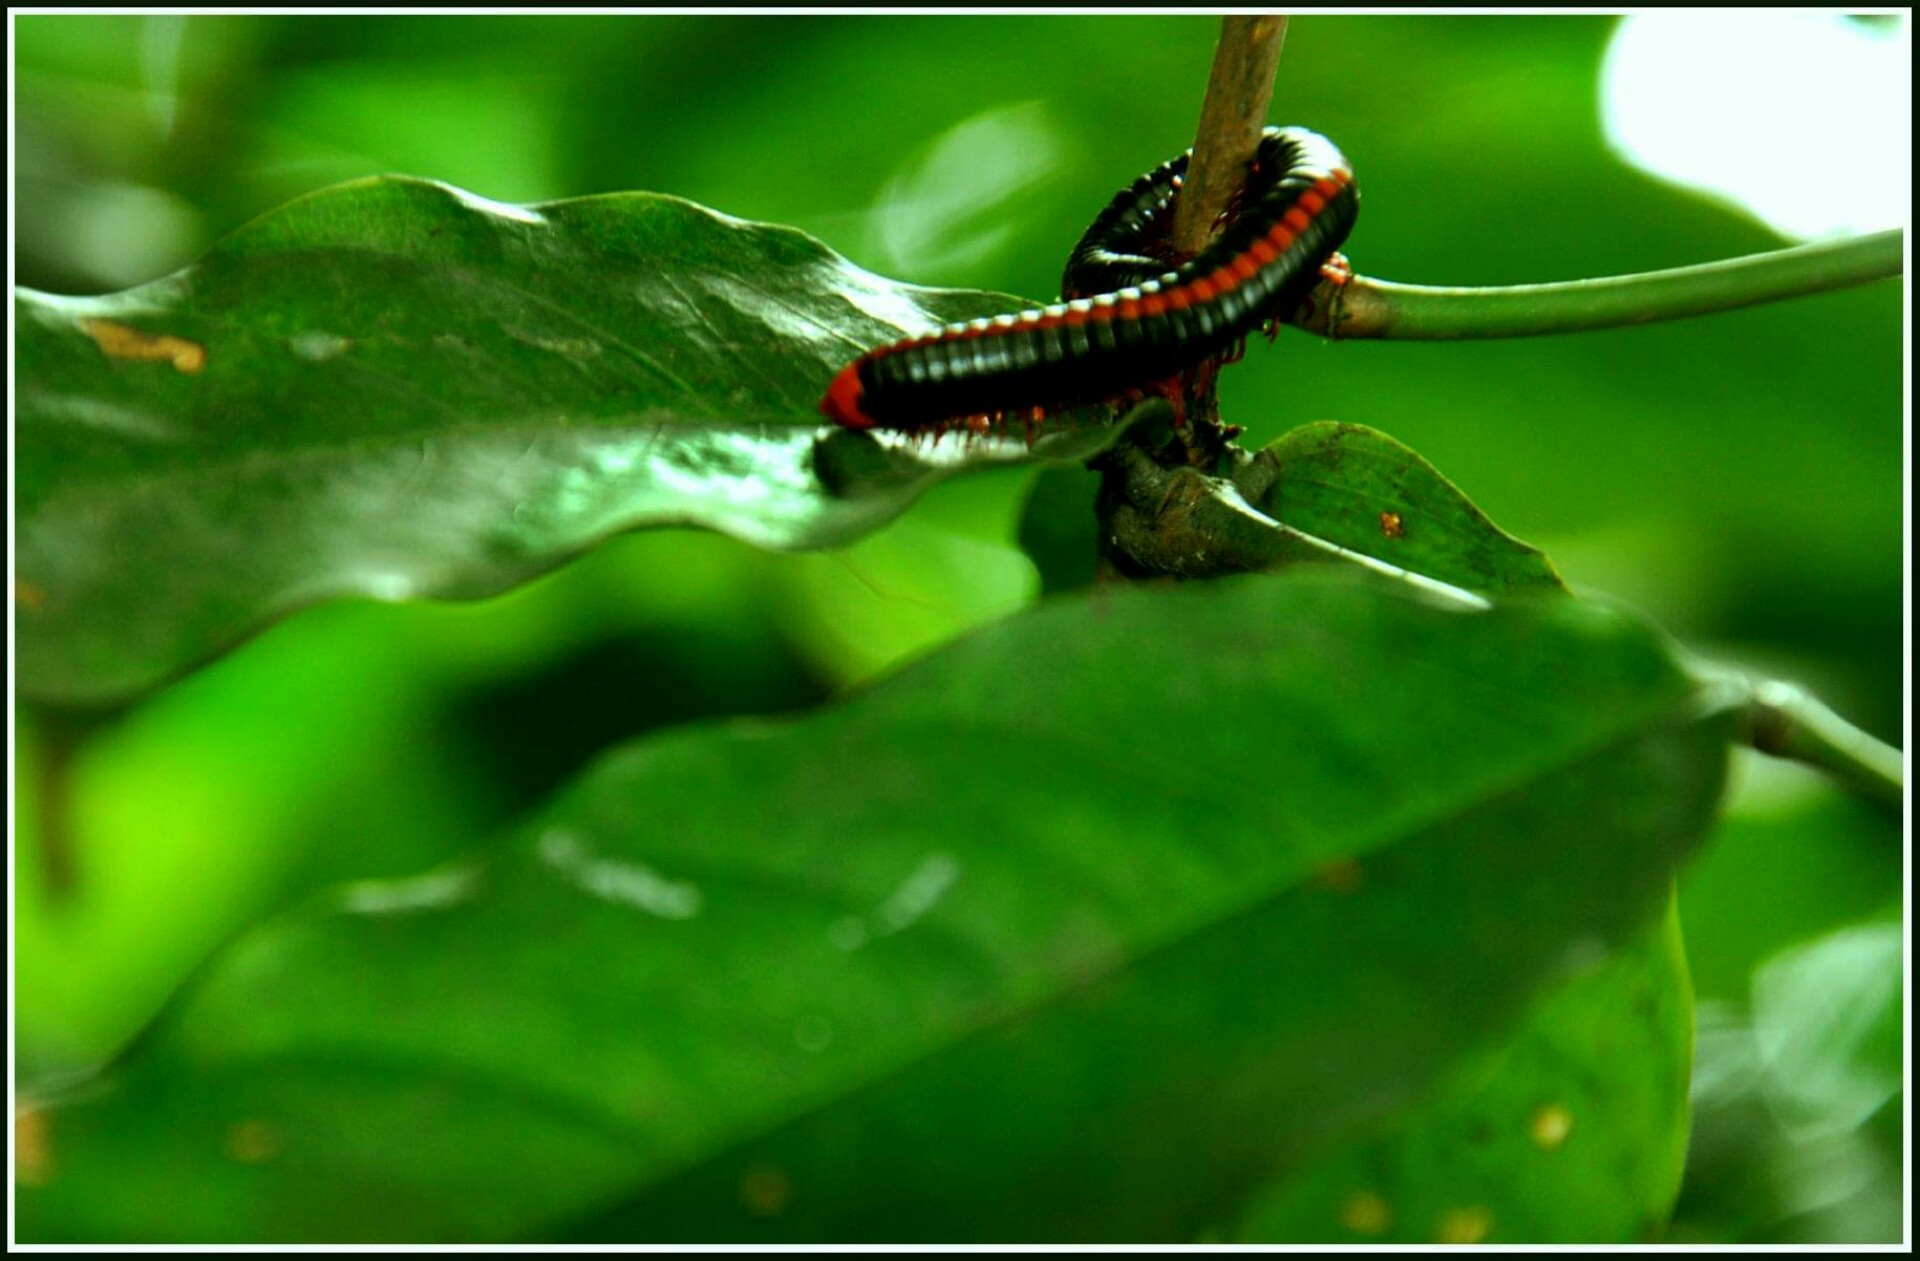
nature, insect, leaf, green, macro photography, invertebrate, organism, pest, terrestrial plant, plant, adaptation, plant stem, stock photography, membrane winged insect, arthropod